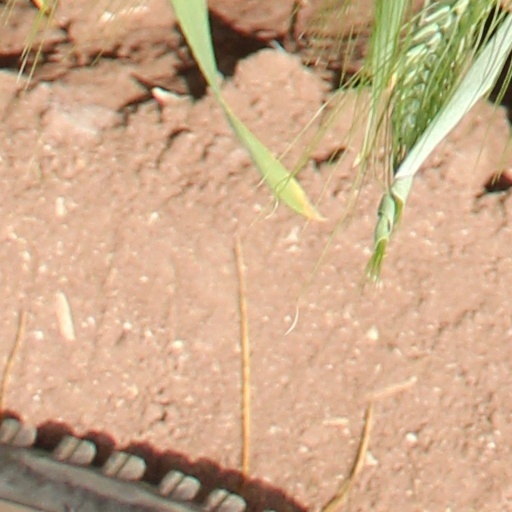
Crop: wheat